Nordenfelt v Maxim Nordenfelt Guns and Ammunition Co Ltd

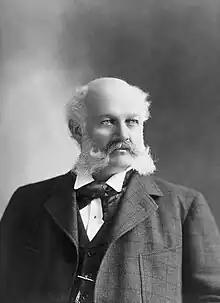
Thorsten Nordenfelt in 1894

Nordenfelt v Maxim Nordenfelt Guns and Ammunition Co Ltd [1894] AC 535 is a 19th-century English case decided by the House of Lords. The dispute was about restraint of trade, and the judgment declares when such a restraint (which is "prima facie" void) may become valid.